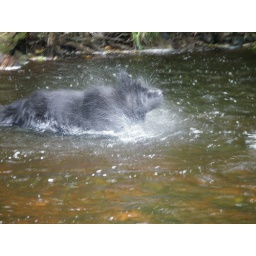
No one told Murphy shaking the water off in the river defeats the objective!